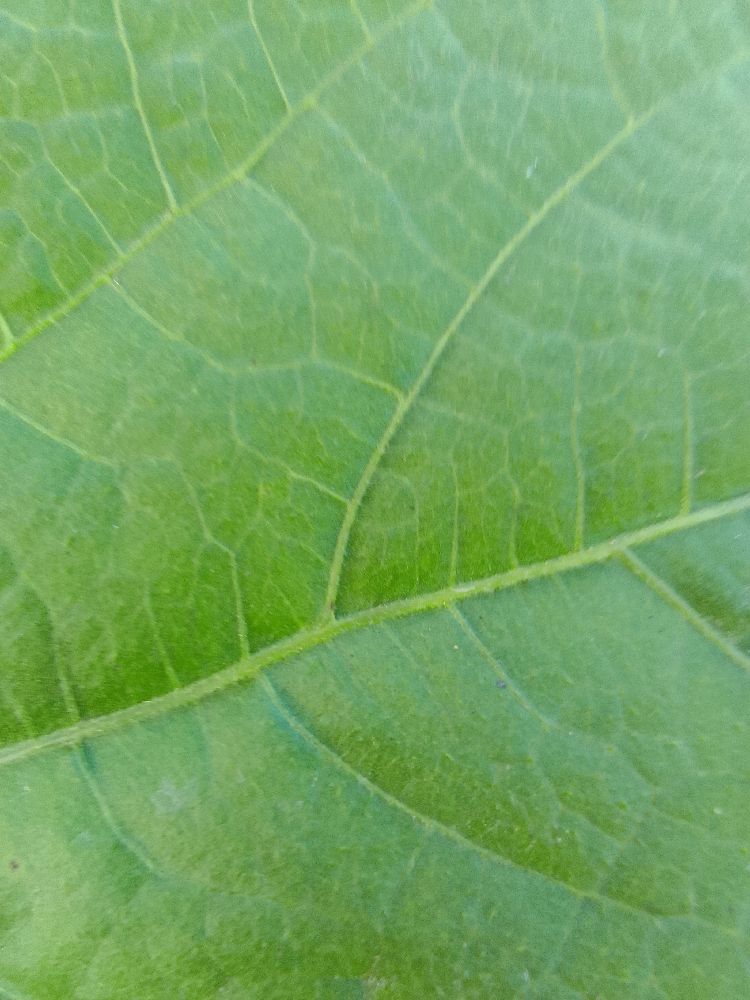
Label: healthy